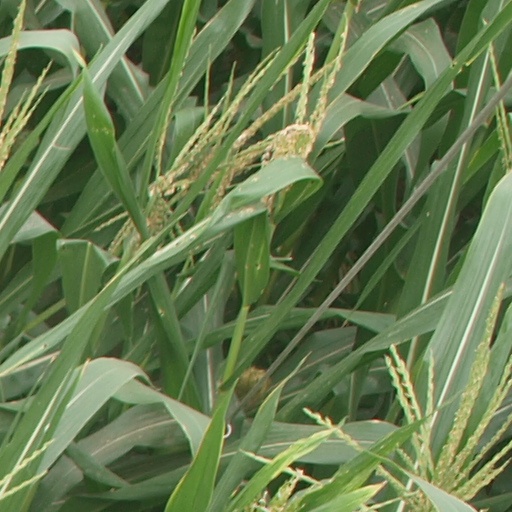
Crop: maize; corn